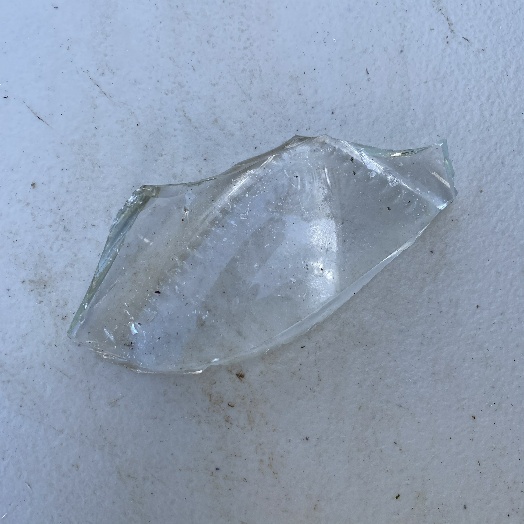
Label: Glass